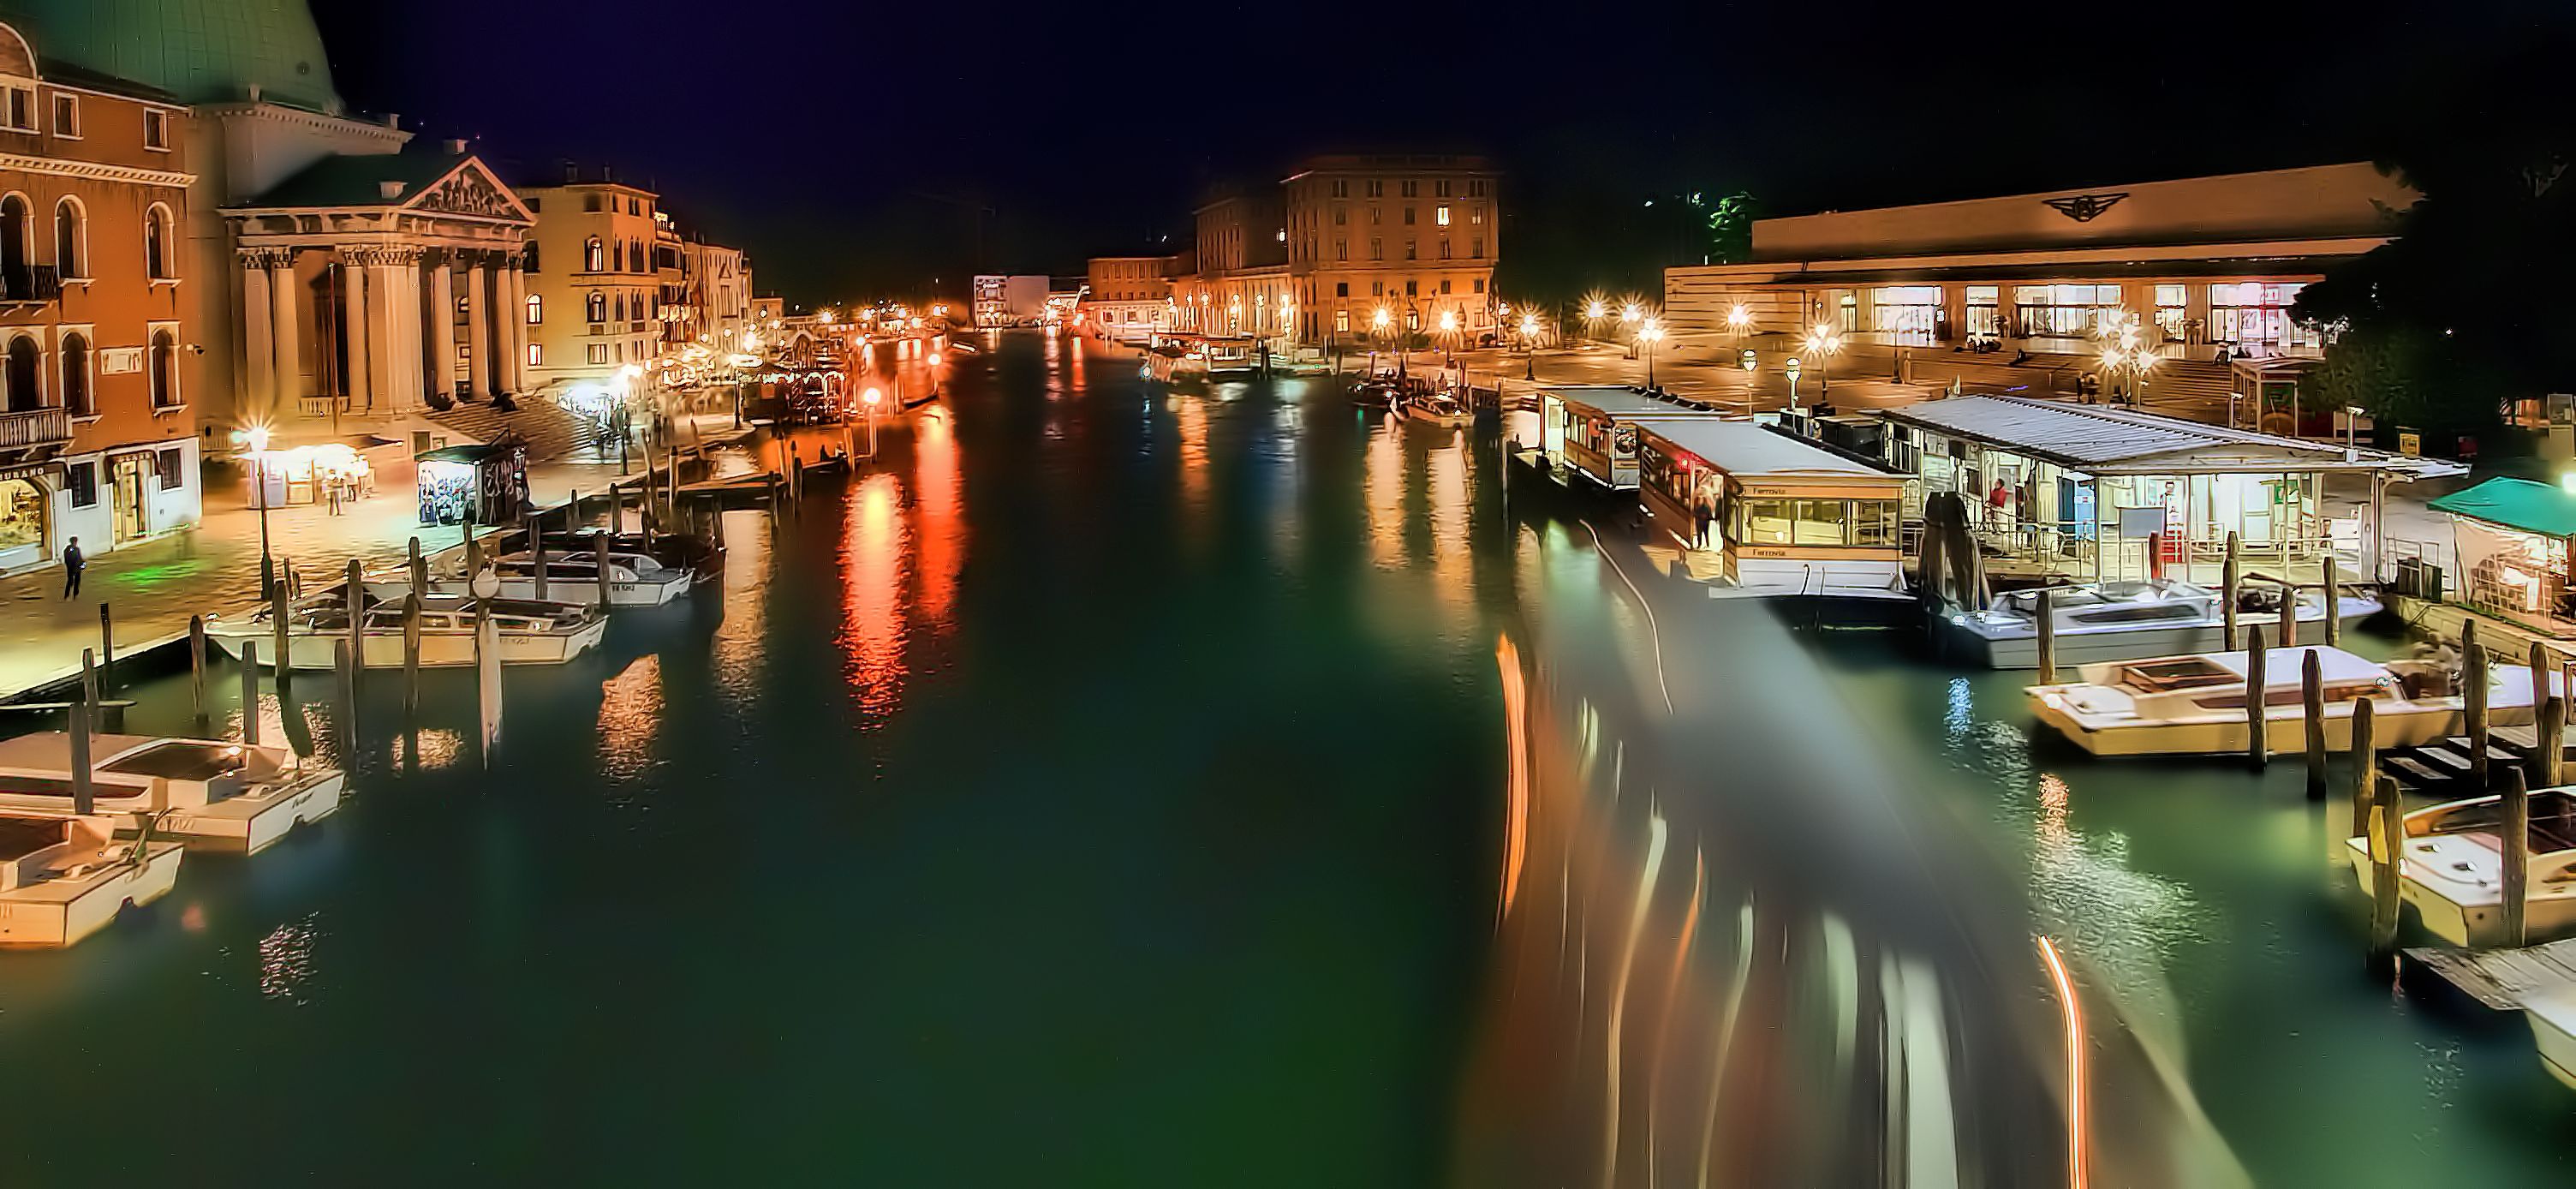
water, boat, night, canal, cityscape, evening, reflection, italy, venice, waterway, venezia, thegalaxy